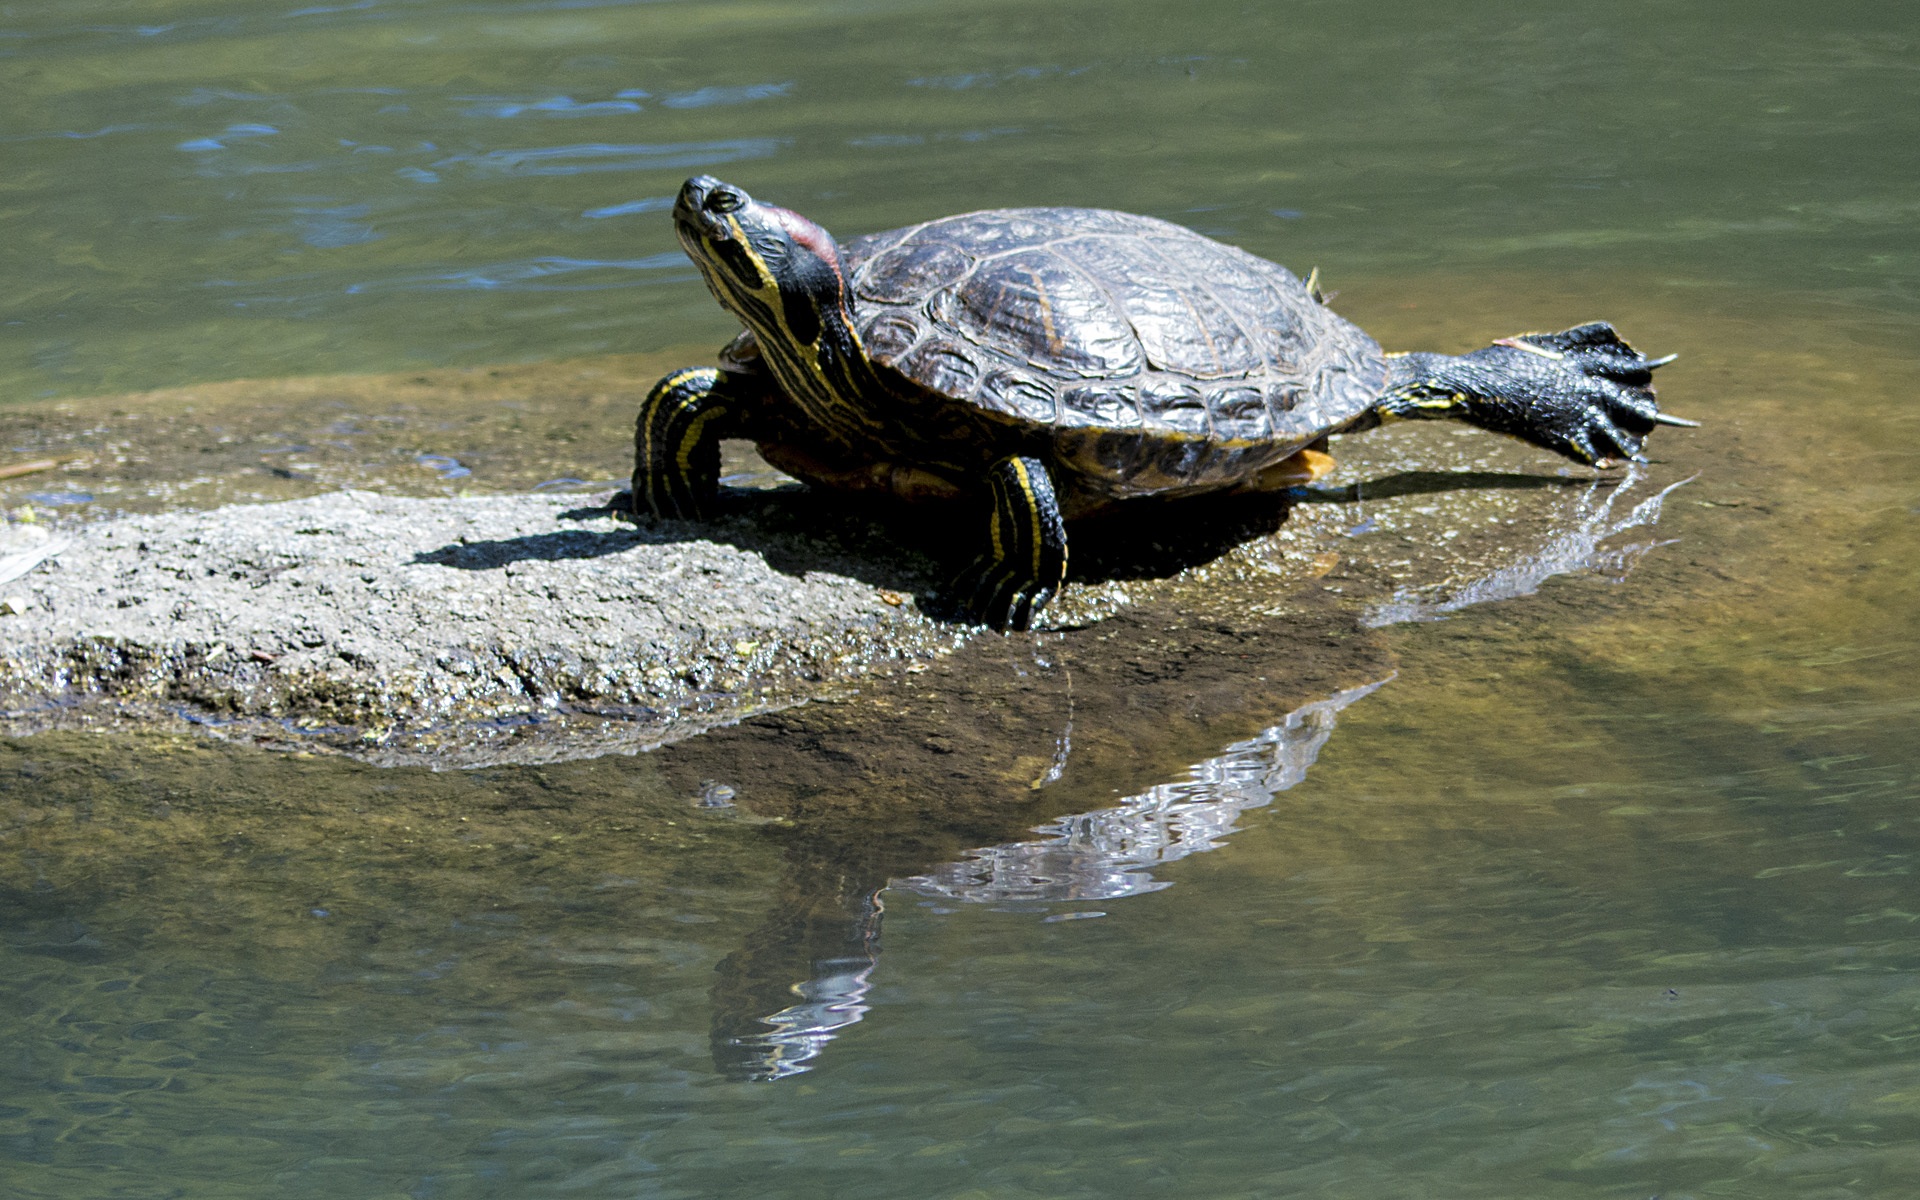
water, nature, sun, wildlife, turtle, sea turtle, reptile, fauna, alligator, vertebrate, loggerhead, common snapping turtle, red eared slider, east park